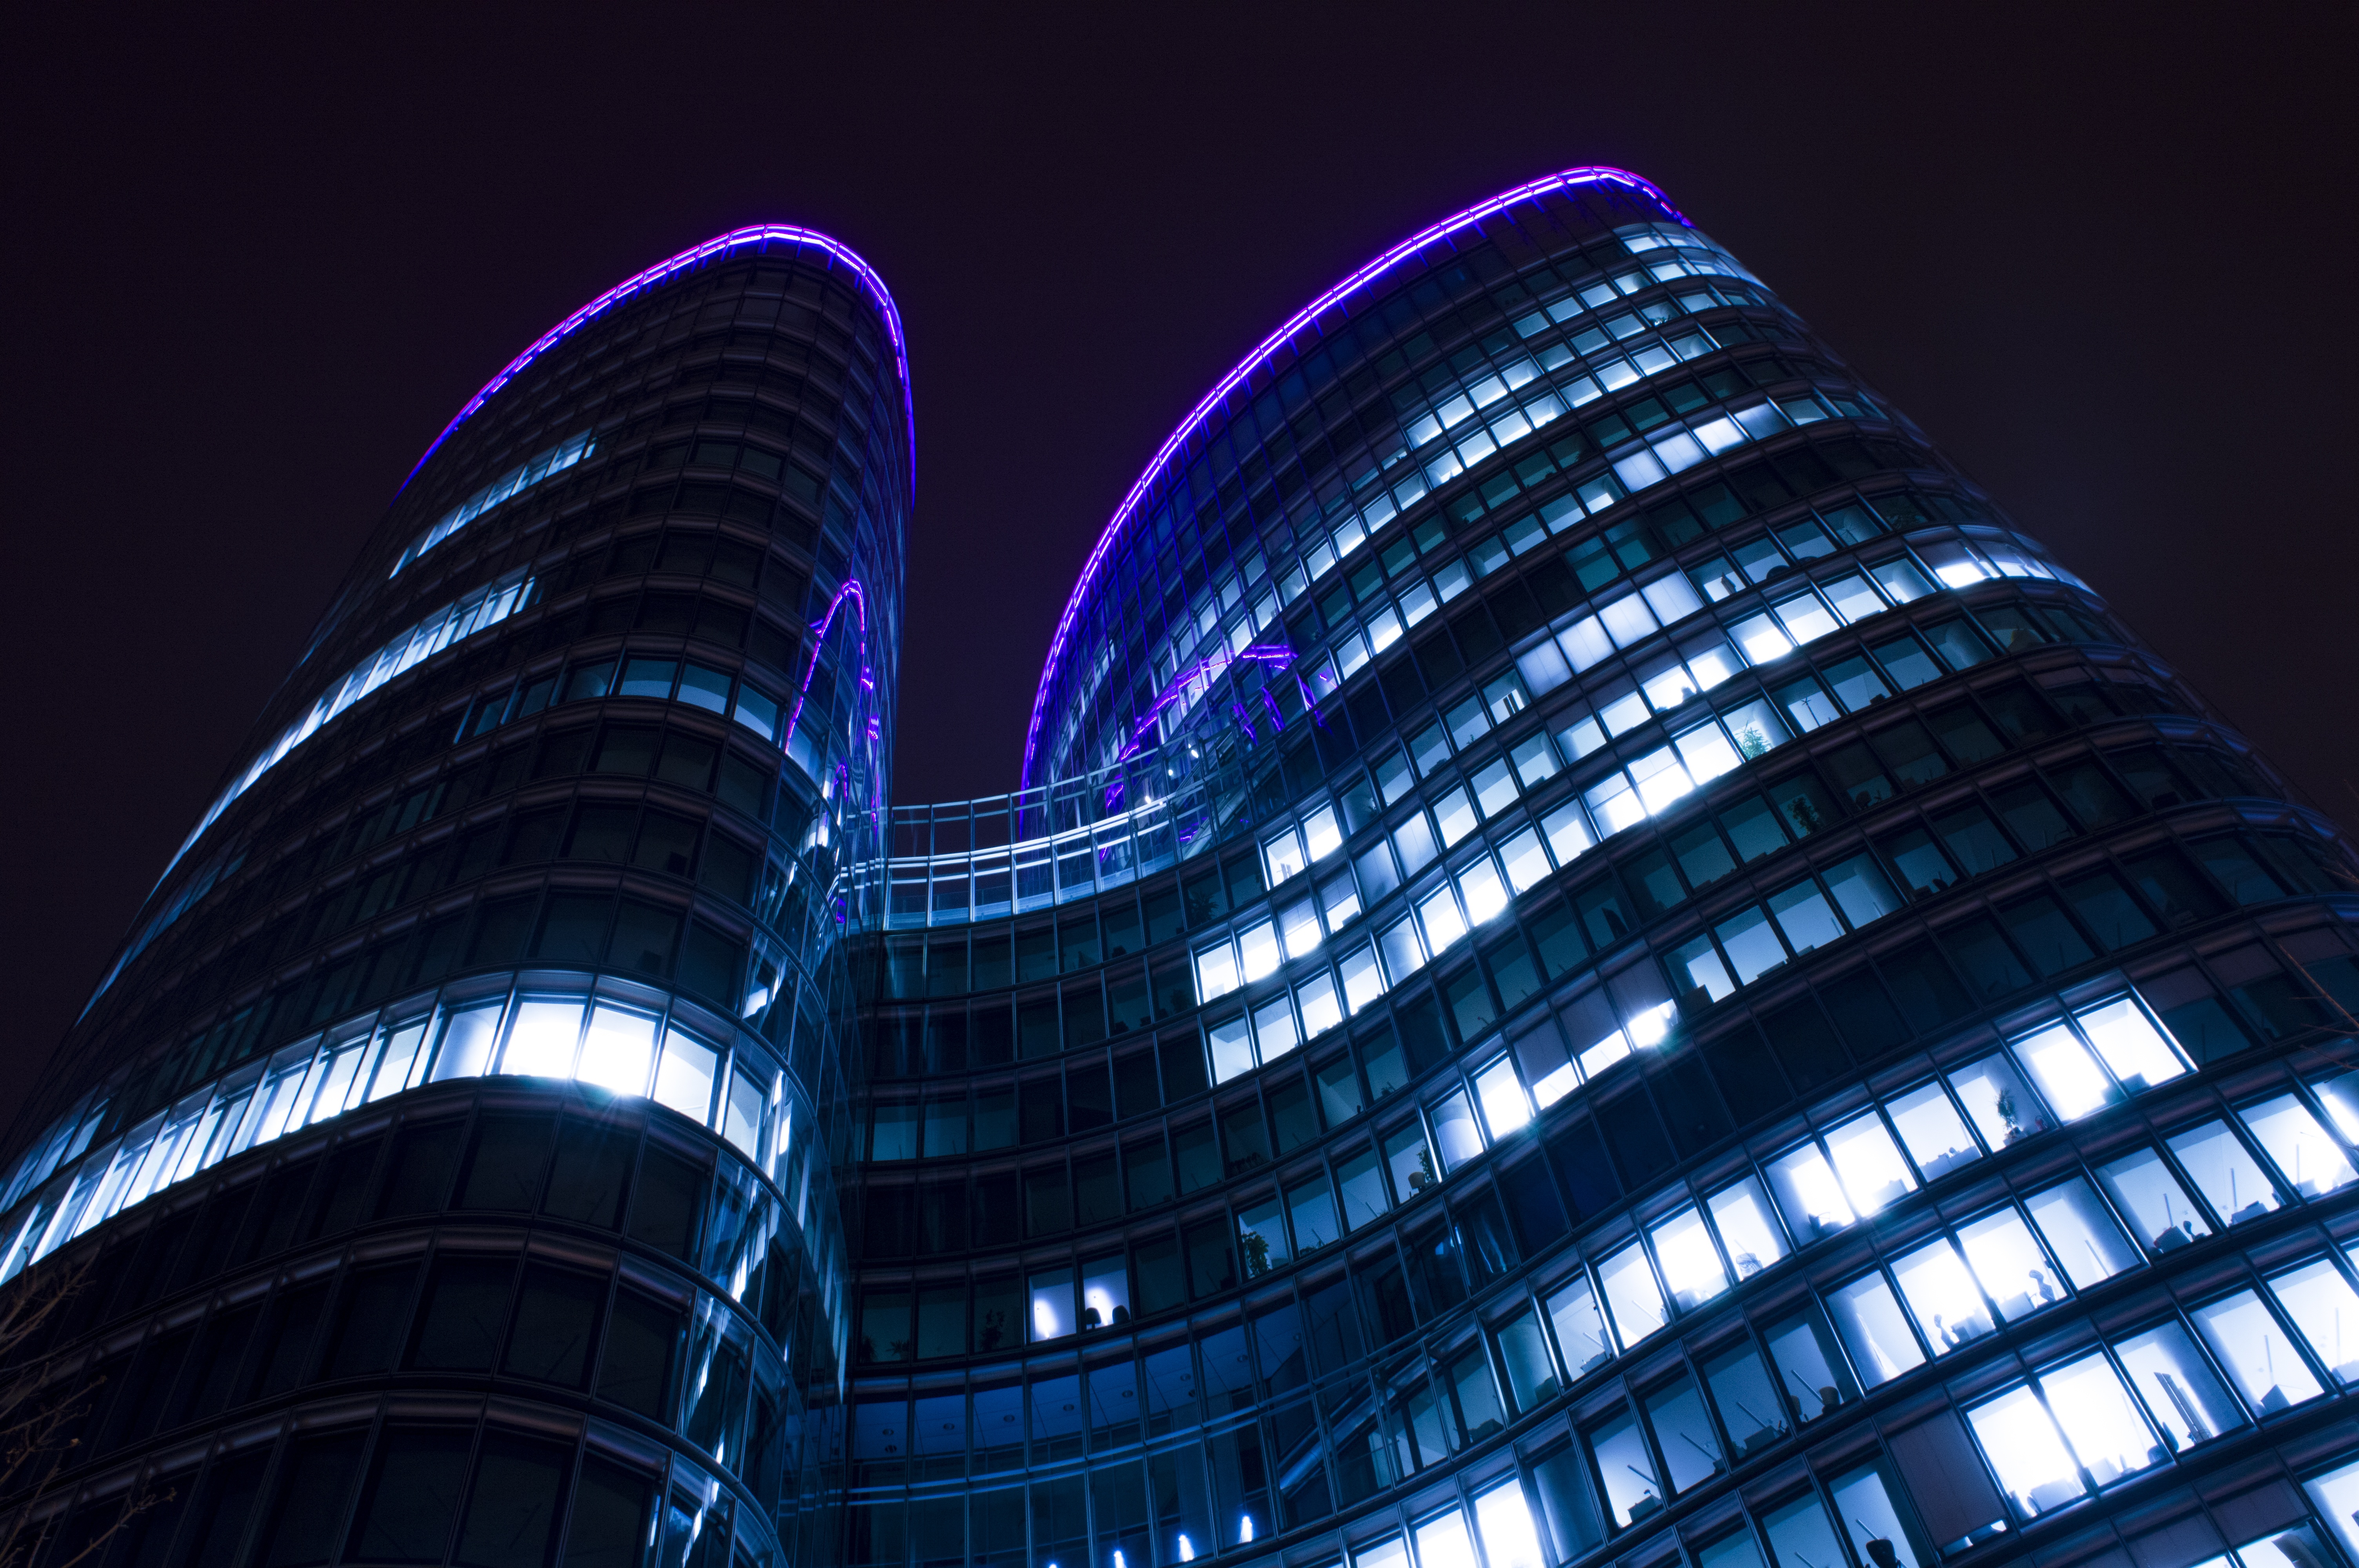
light, architecture, sky, night, purple, window, building, city, skyscraper, urban, cityscape, line, reflection, high, corporate, office, landmark, facade, blue, industry, business, modern, tower block, design, towers, symmetry, glassy, corporation, metropolis, zagreb, metropolitan area